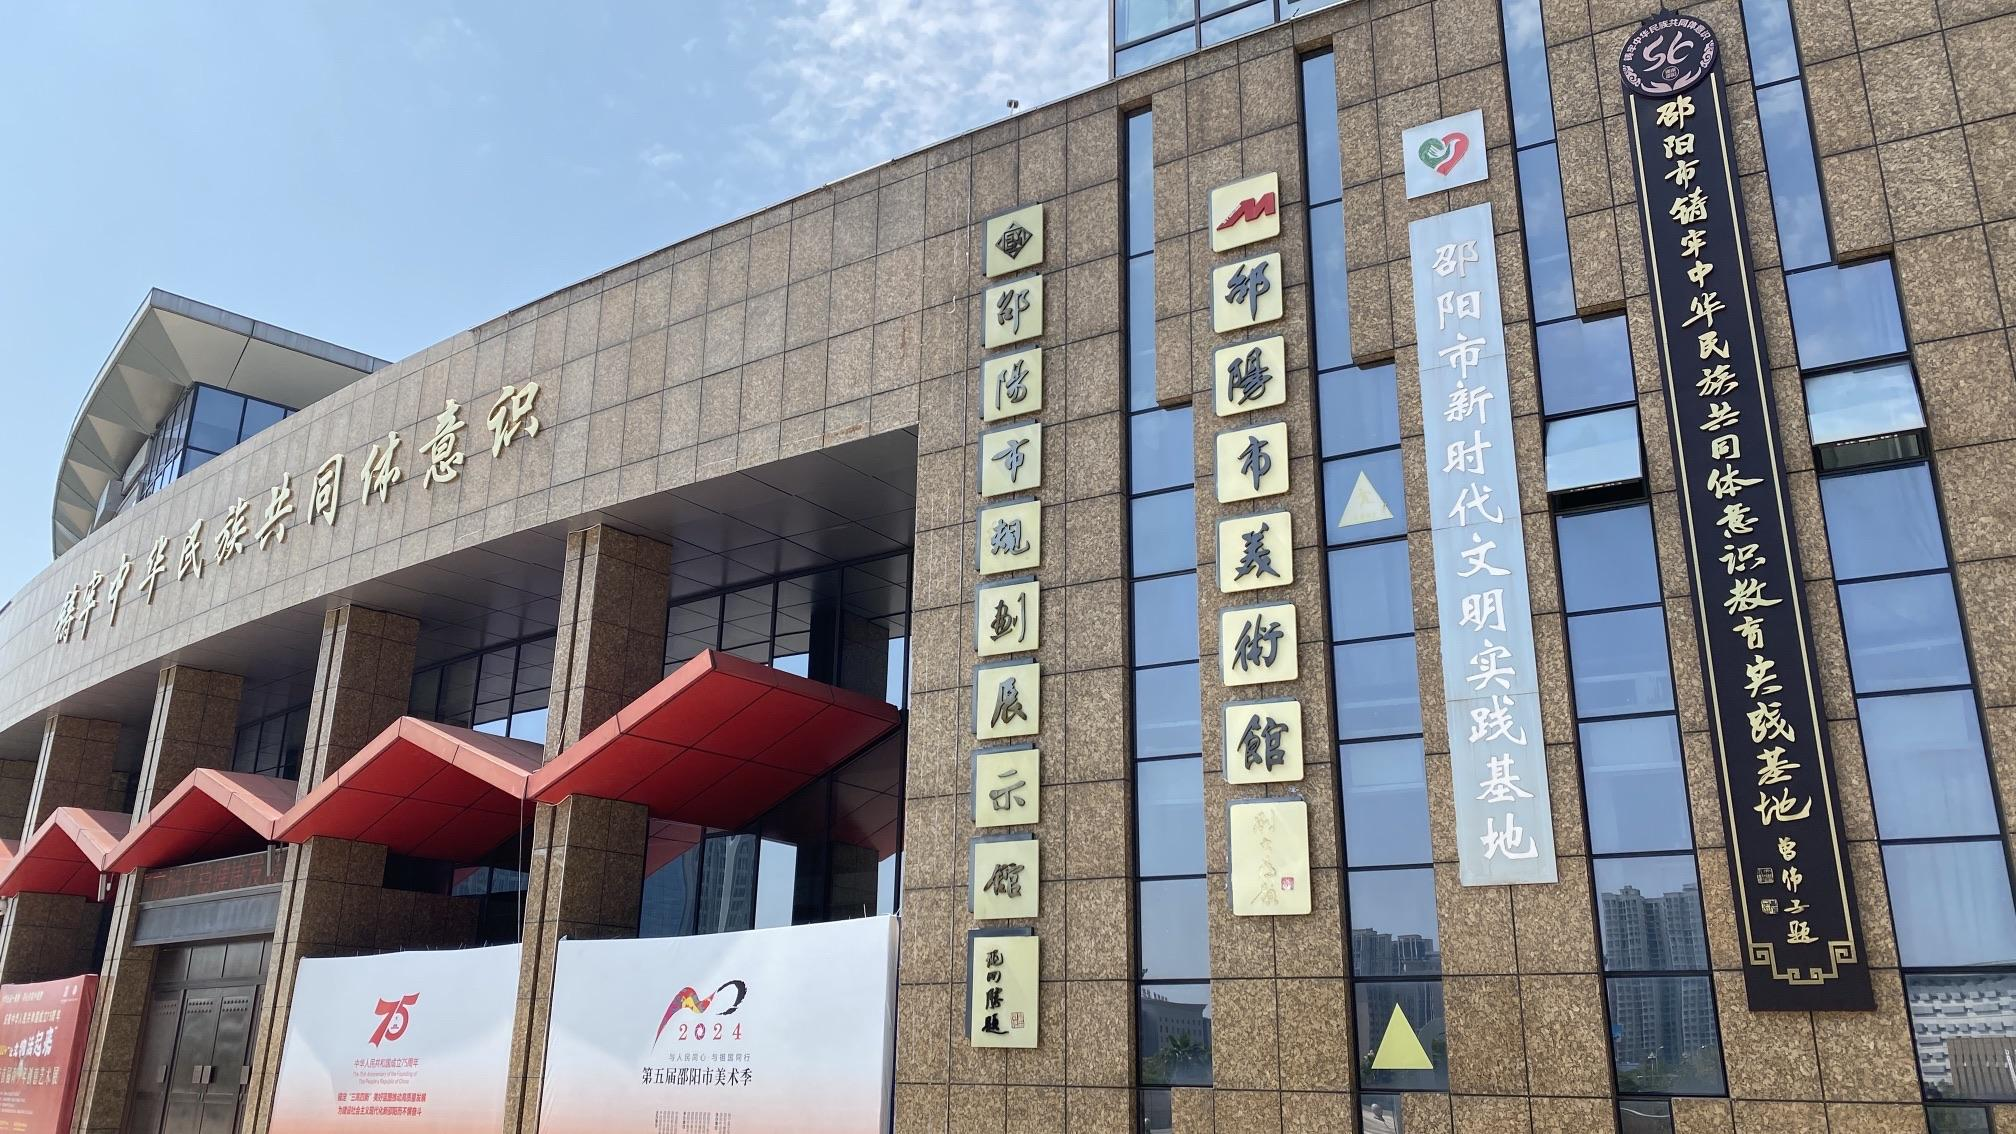
地标名称：邵阳市博物馆
所在城市：邵阳市·双清区